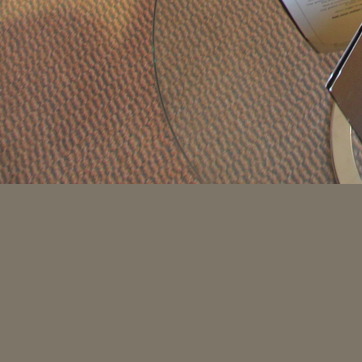
Material: carpet